Tutti in maschera

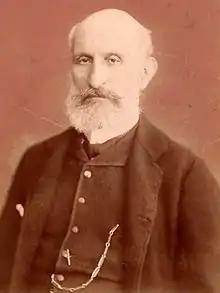
The composer photographed in 1882

Tutti in maschera (Everyone in Disguise) is an opera (called a "commedia lirica") by Carlo Pedrotti. The libretto is by Marco Marcelliano Marcello, based on the 1759 comedy "L'impresario delle Smirne" by Carlo Goldoni. It was premiered at the Teatro Nuovo, Verona, on 4 November 1856.